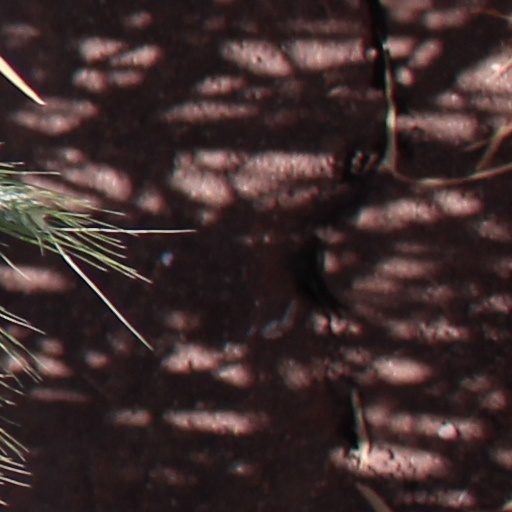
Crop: wheat